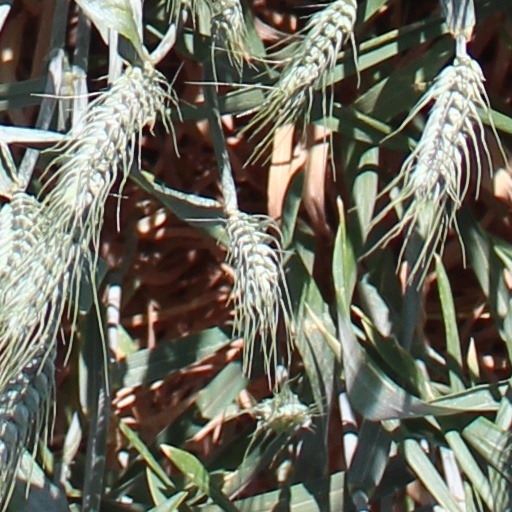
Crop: wheat